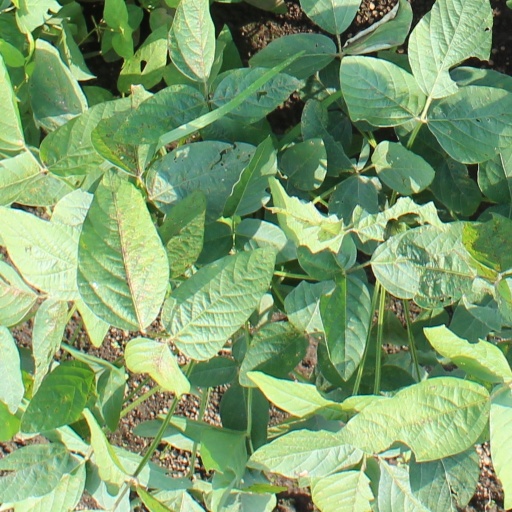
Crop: soybean